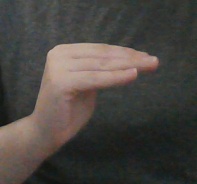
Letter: haa